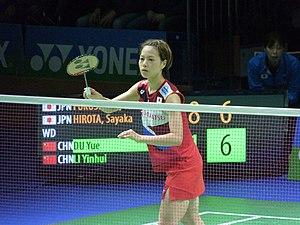
Yuki Fukushima née le 6 mai 1993 à Kumamoto au Japon est une joueuse de badminton professionnelle spécialiste du double dames. Elle est connue pour être la partenaire de Sayaka Hirota. En 2018, elle remporte la médaille d'argent lors des championnats du monde dans la catégorie double dames.